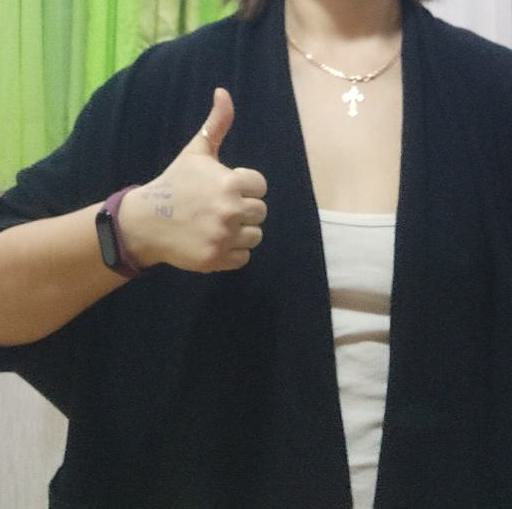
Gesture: like